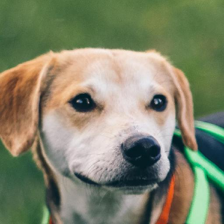
Label: animals